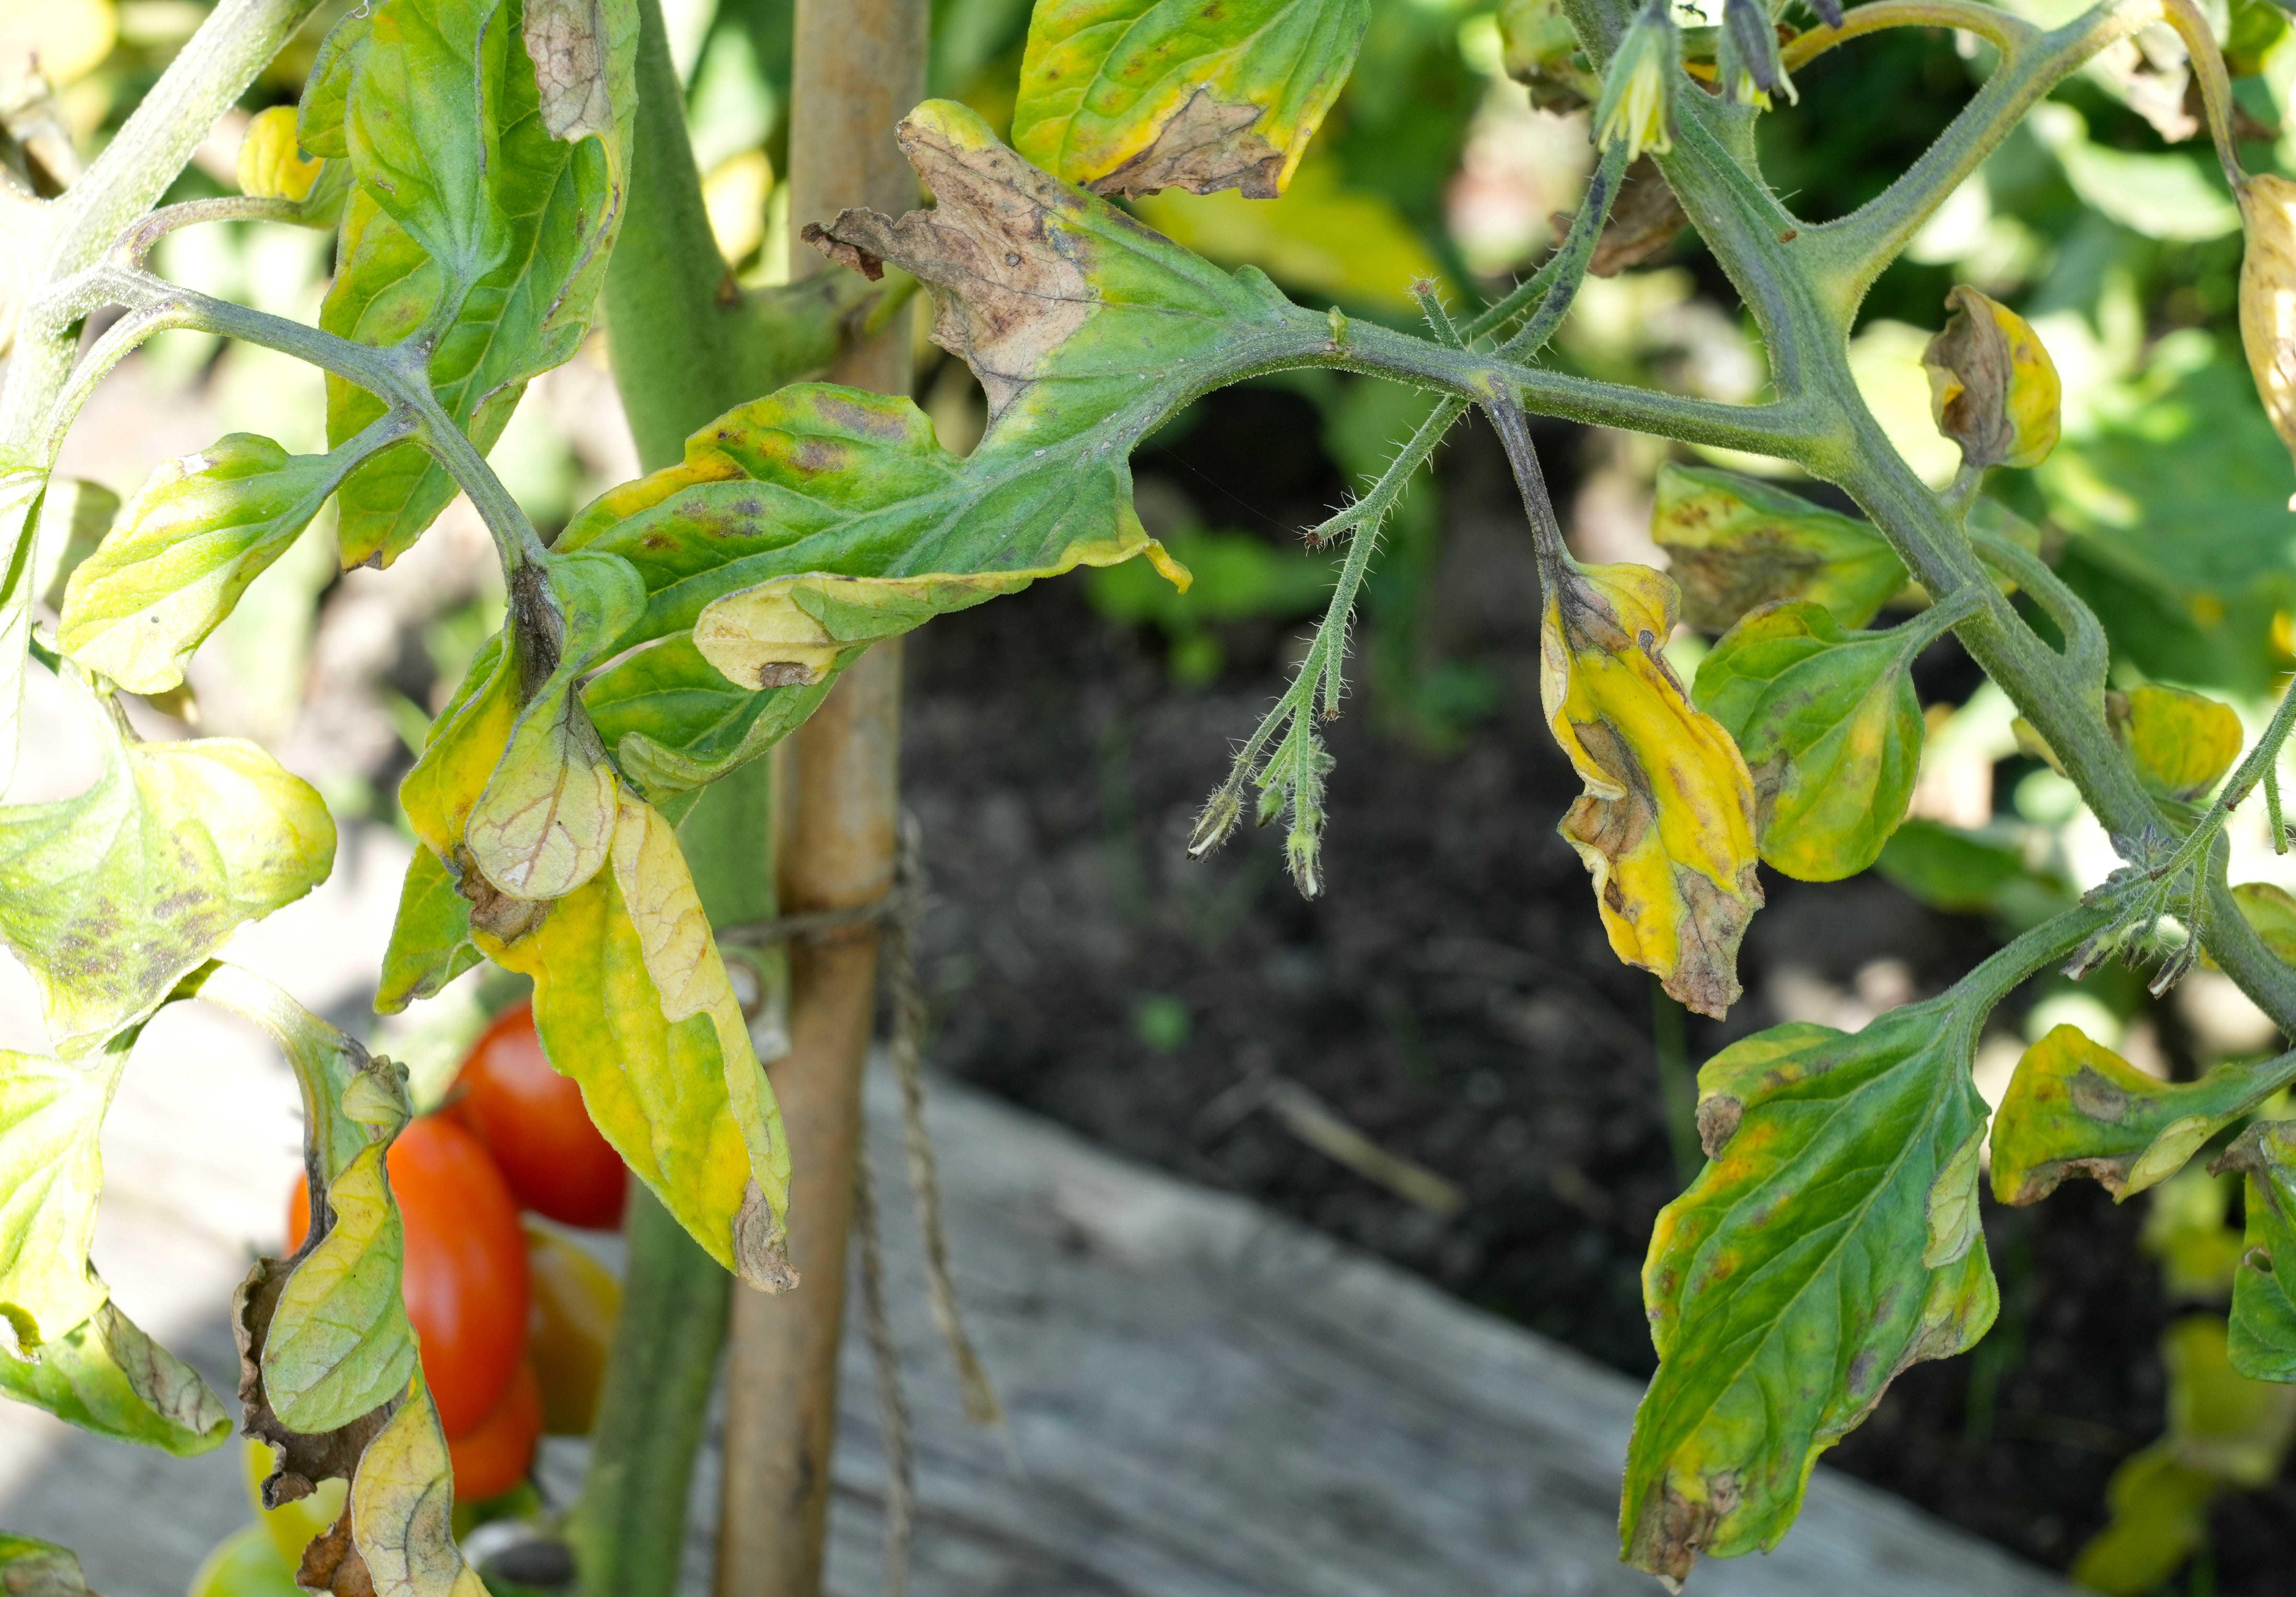
Plant: Tomato
Disease: tomato late blight